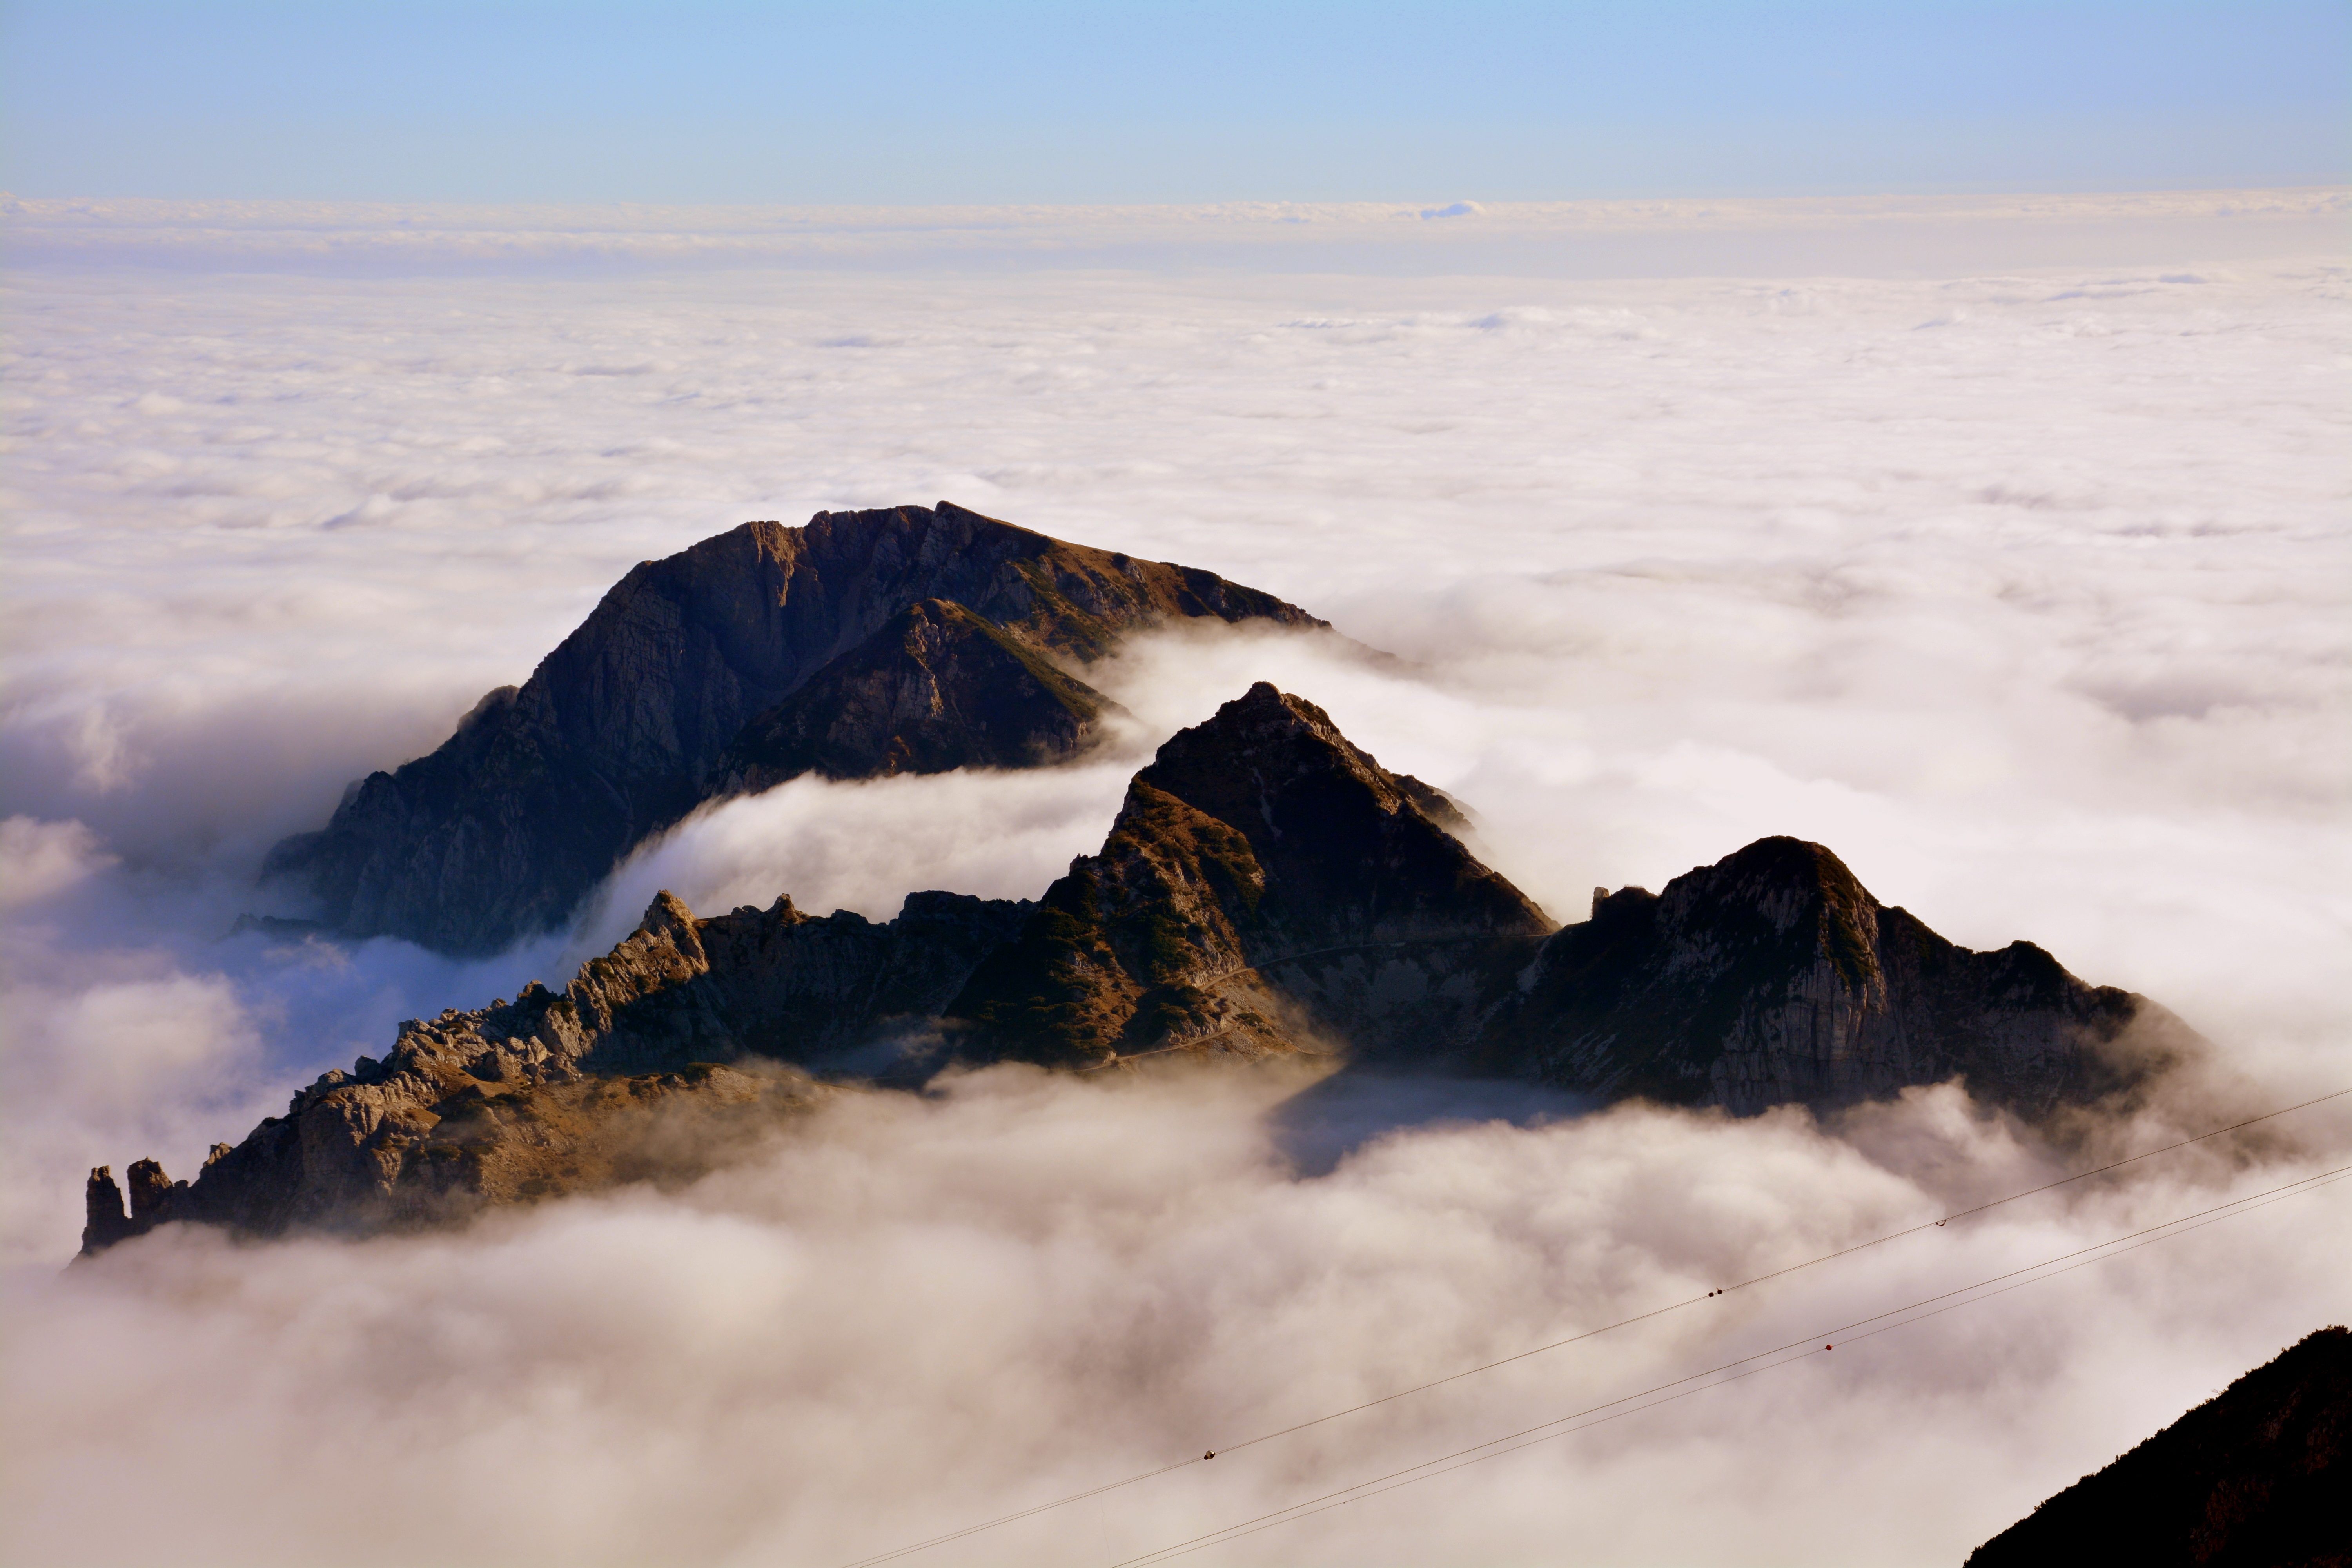
landscape, sea, coast, rock, ocean, mountain, snow, winter, cloud, sky, sunrise, morning, wave, dawn, mountain range, weather, italy, terrain, summit, clouds, mountains, tops, carega, landform, geographical feature, atmospheric phenomenon, mountainous landforms